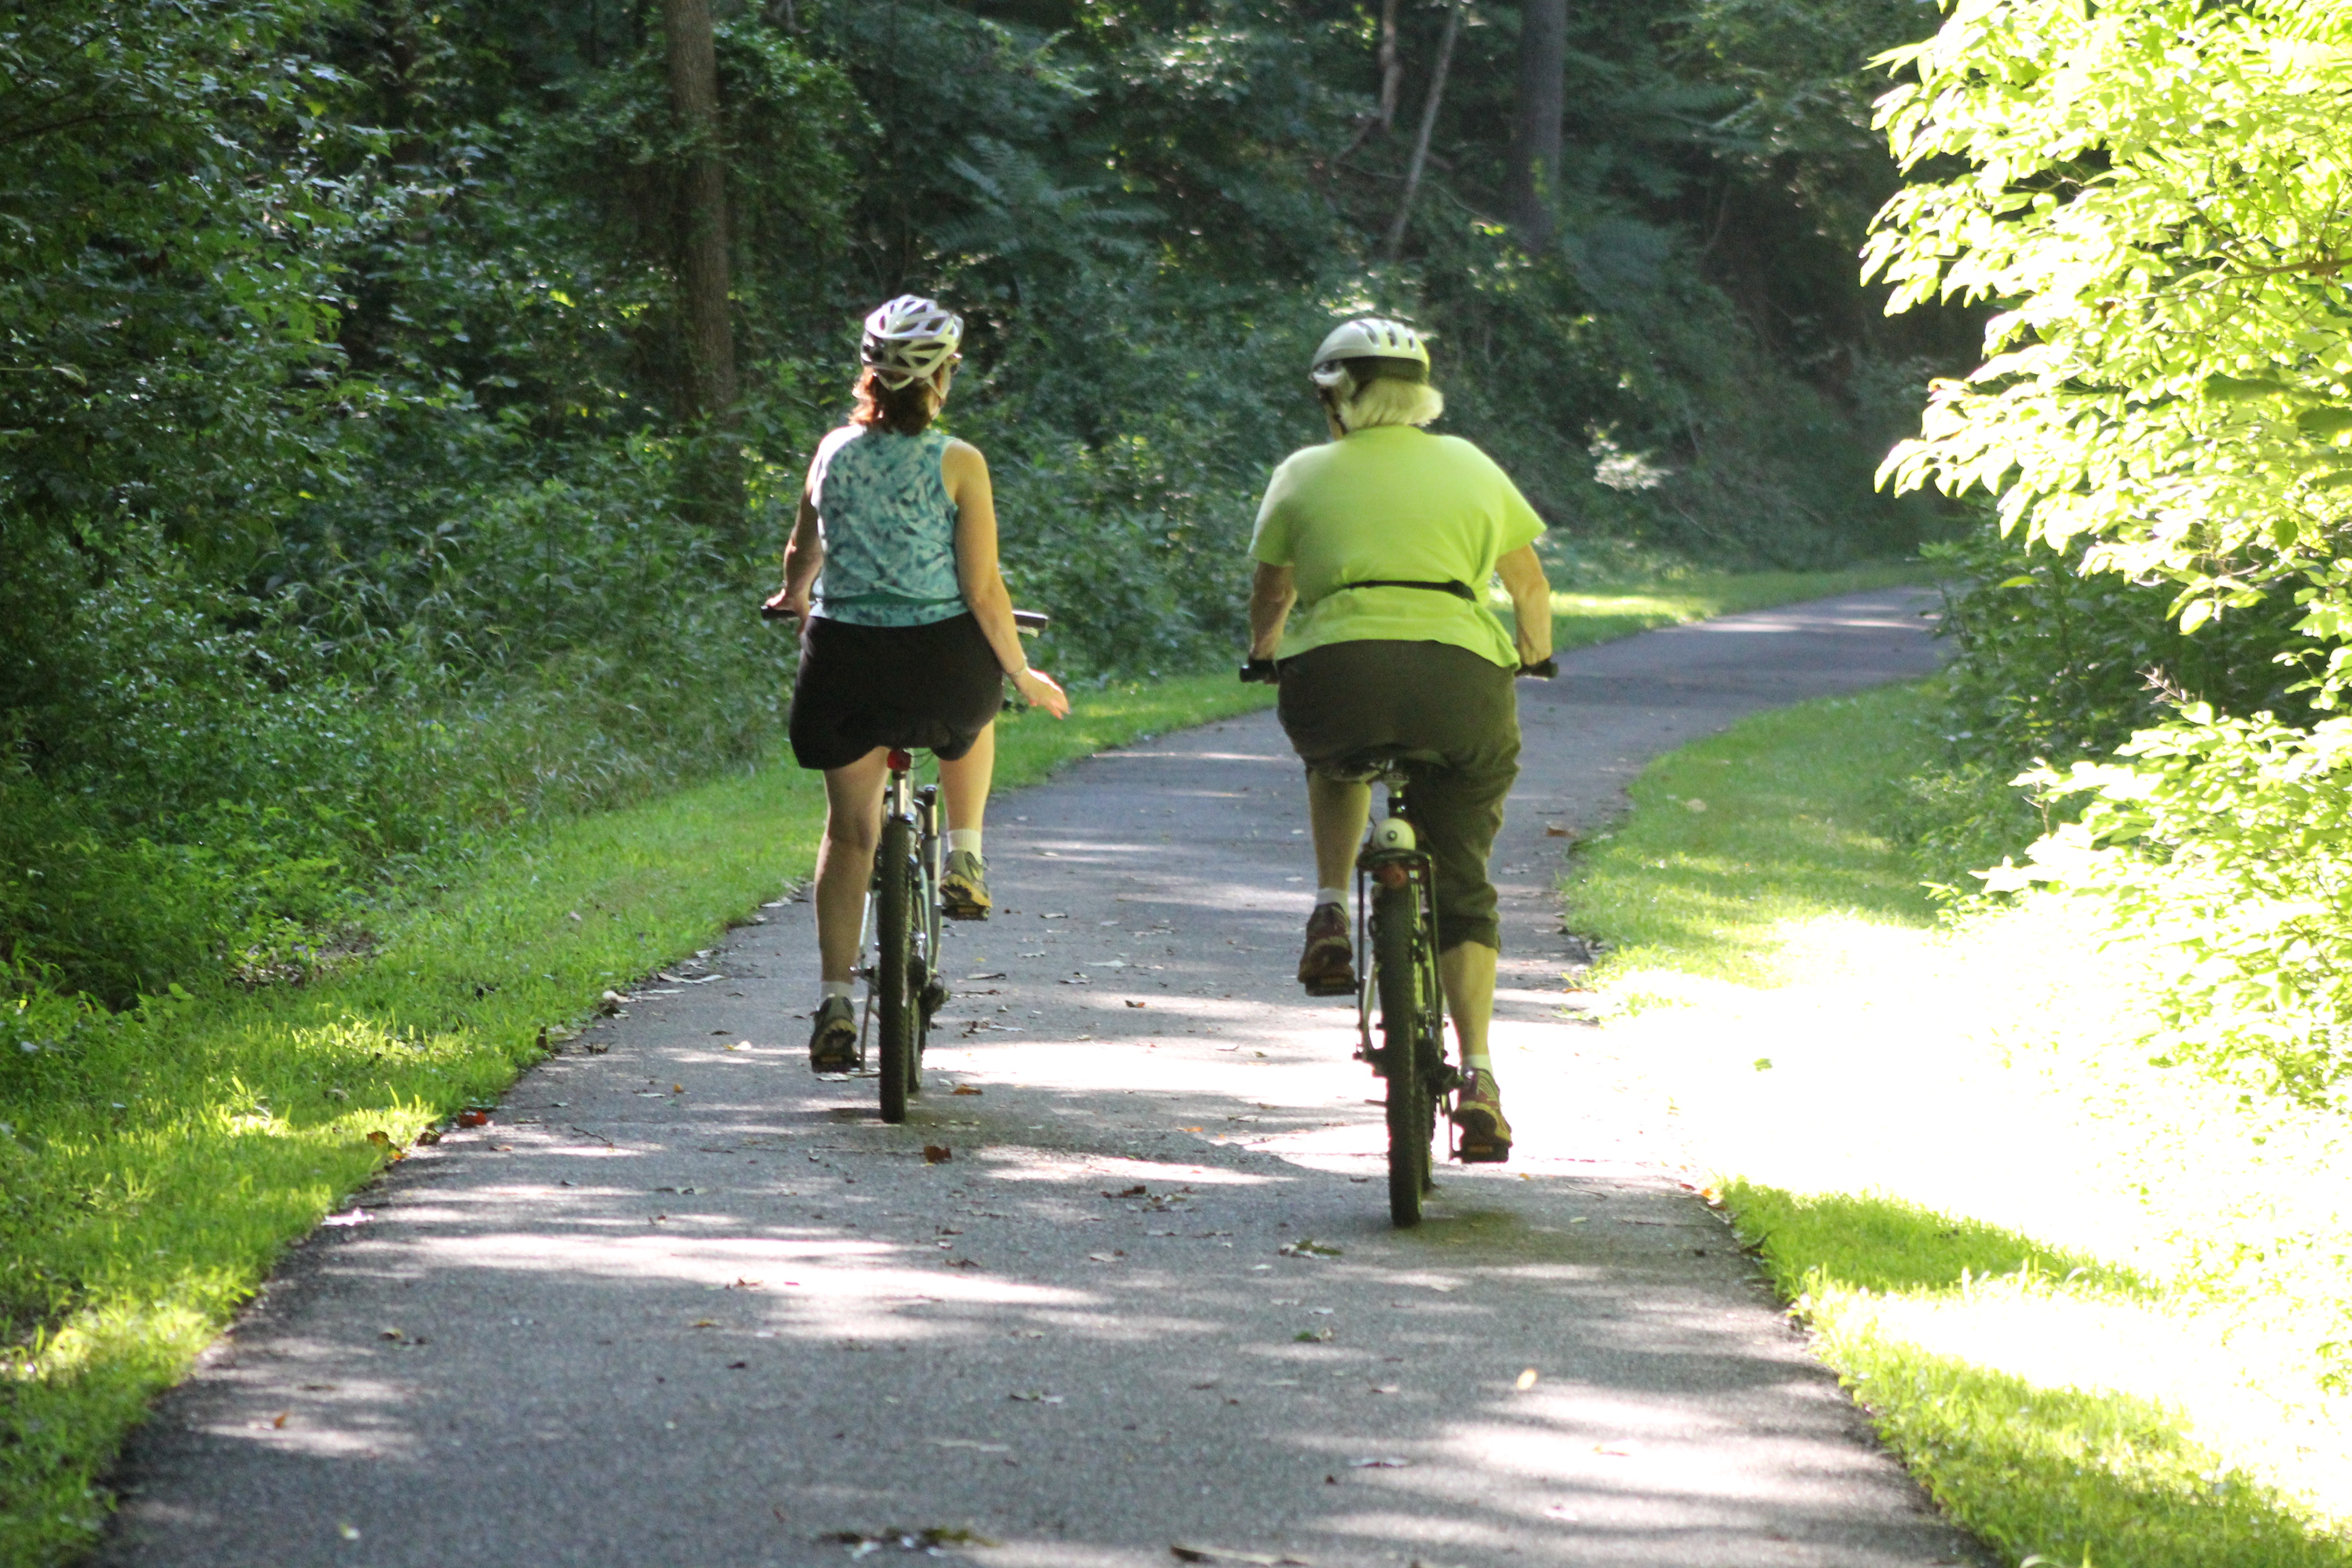
man, nature, outdoor, walking, road, trail, sport, wheel, adventure, bicycle, bike, recreation, motion, cyclist, action, ride, exercise, extreme, lifestyle, new year, cycle, activity, mountain bike, cycling, fun, sports, helmet, biking, bikers, athlete, active, outdoor recreation, ultramarathon